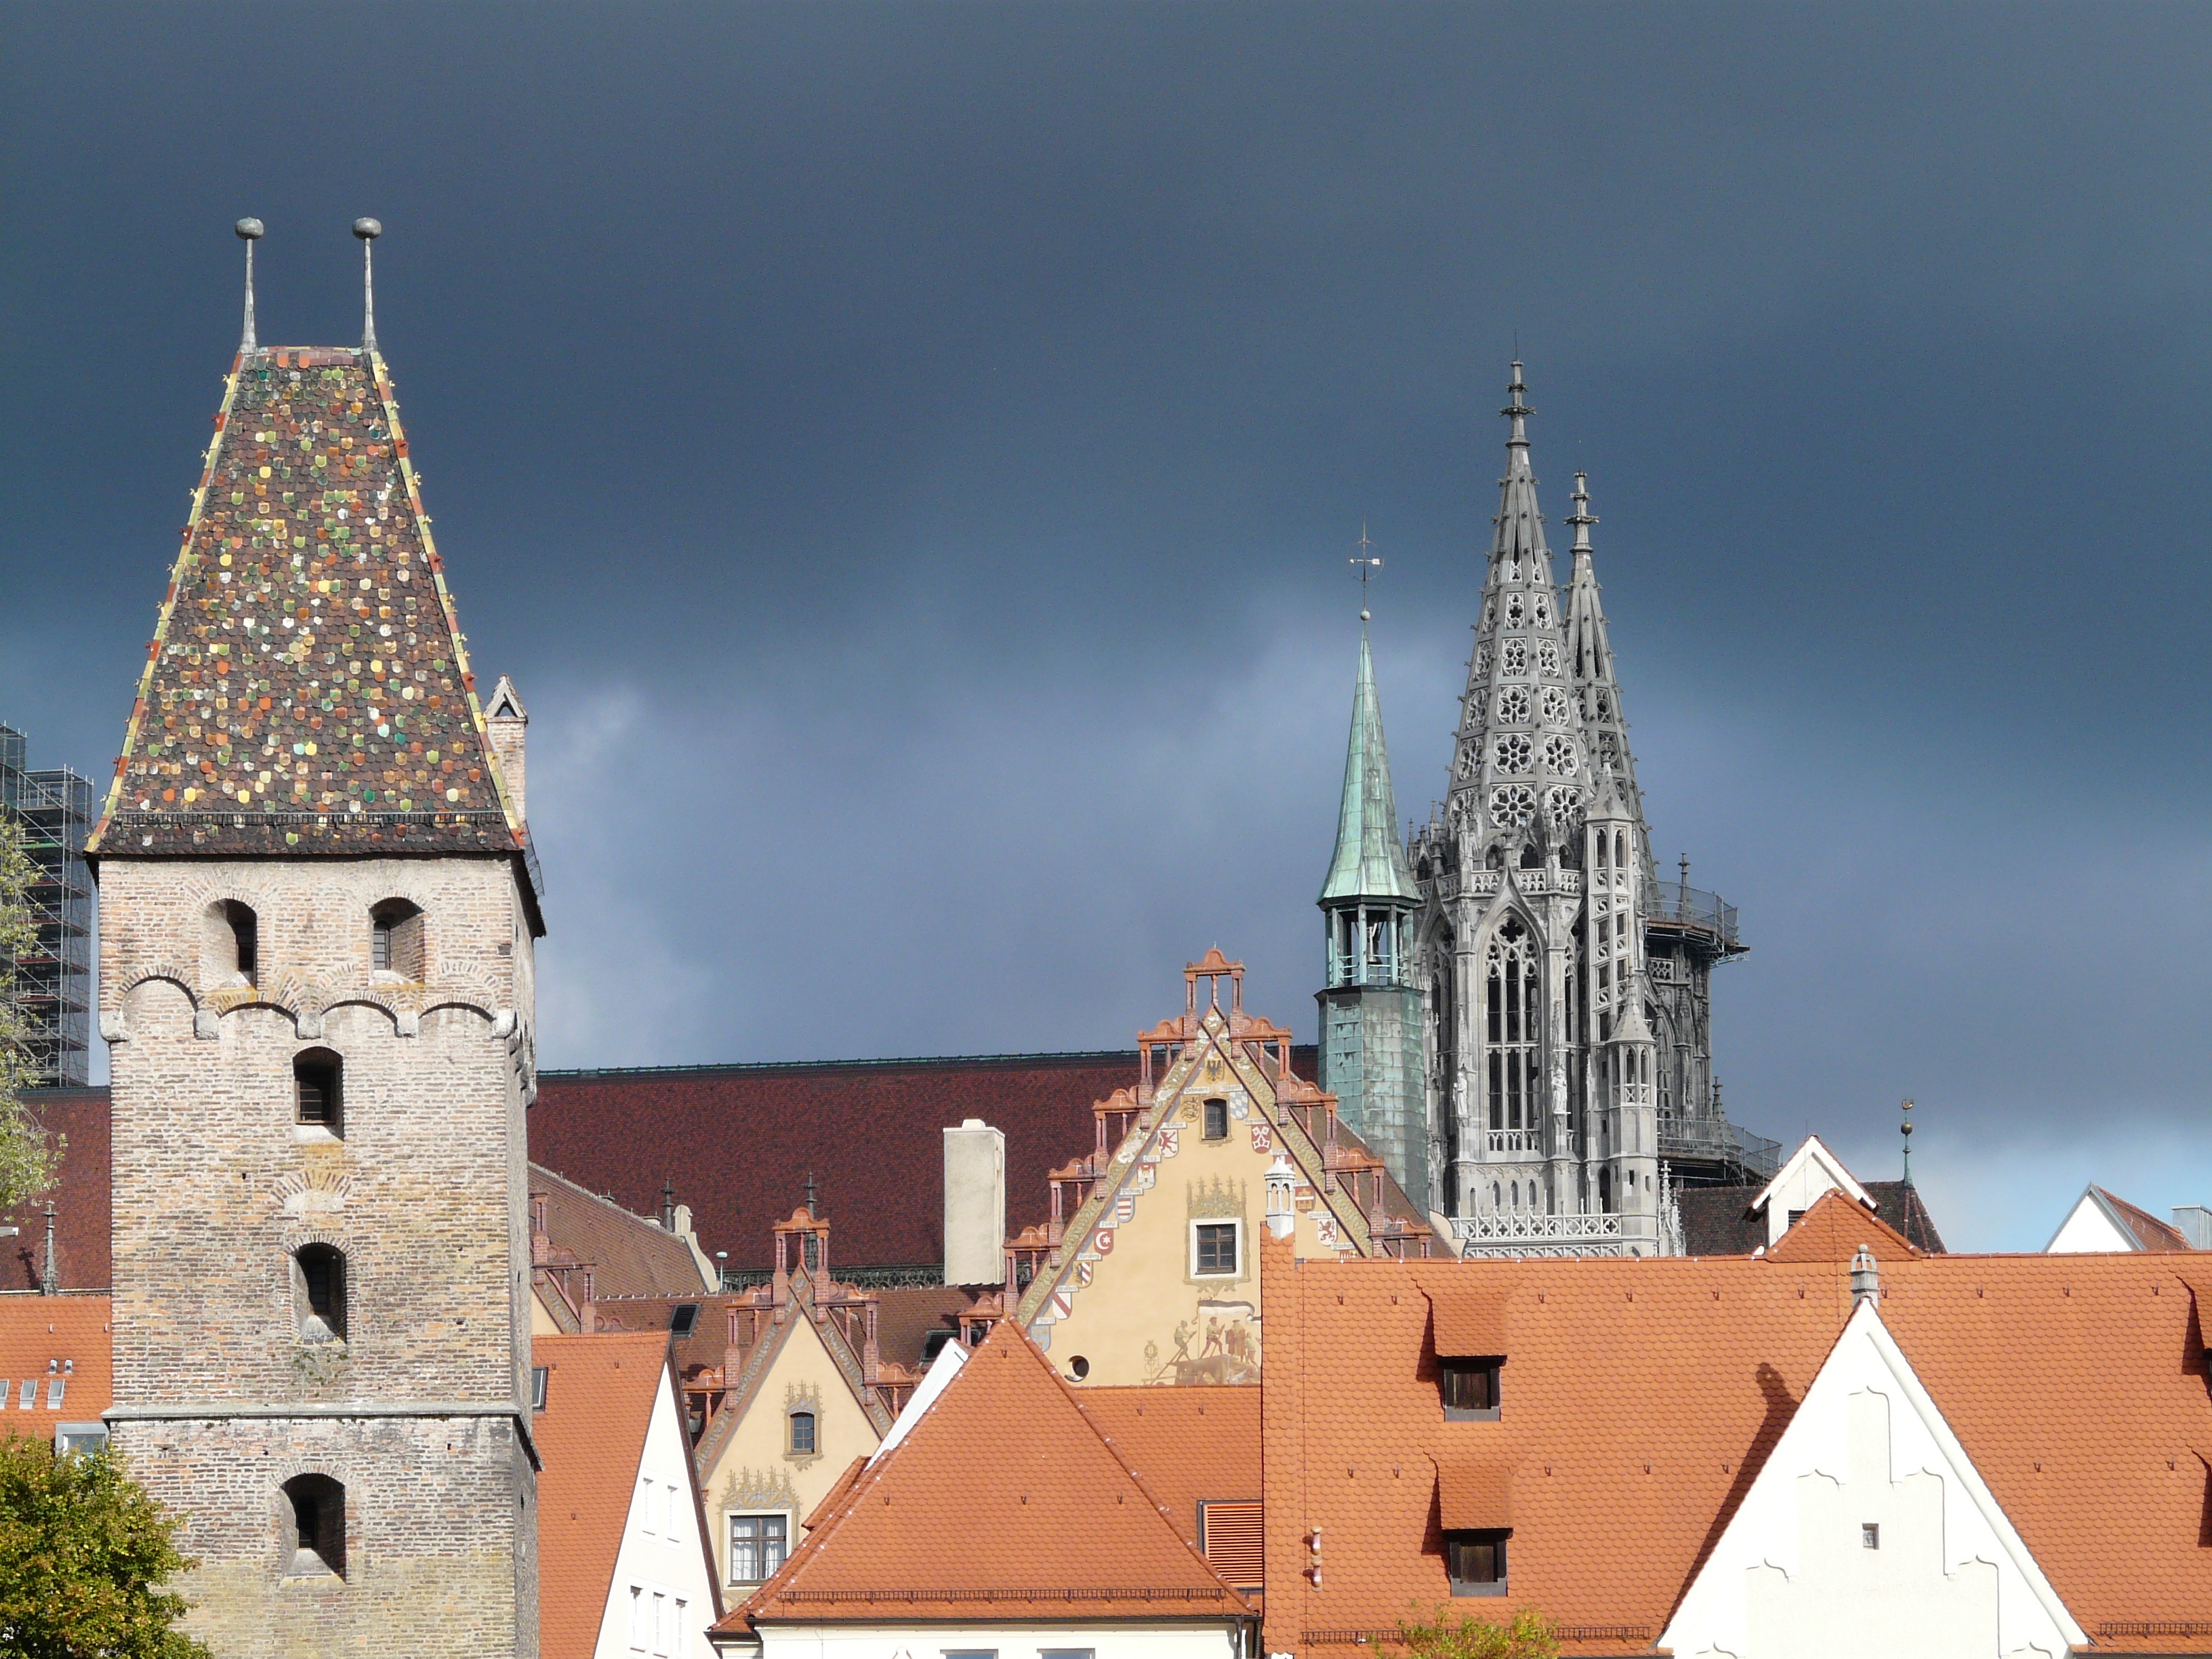
architecture, town, building, city, tower, landmark, church, cathedral, tourism, place of worship, city view, bell tower, spire, homes, steeple, roofs, ulm, town hall, gable, munster, ulm cathedral, city panorama, metzgerturm, towers facades